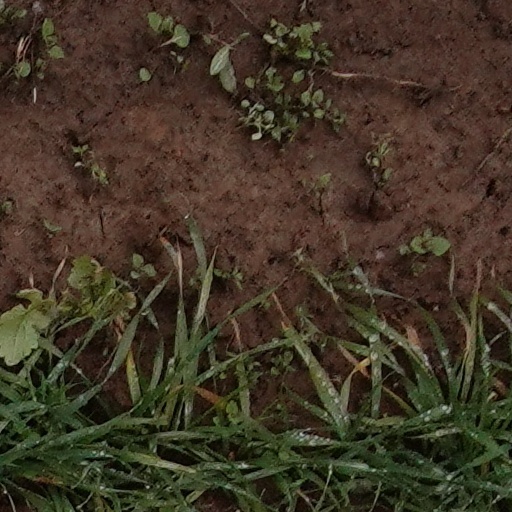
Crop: wheat